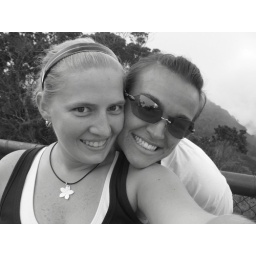
Roomie and I at the top of the mountain over the Na Pali coast